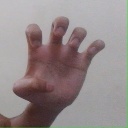
अक्षर: झ